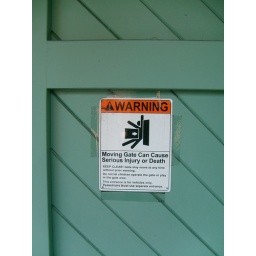
A warning sign on a garage door in San Francisco, California, March 2008